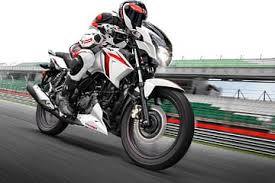
Vehicle type: Motorcycles